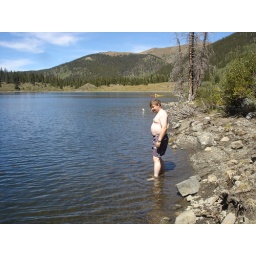
Me after swimming in Mirror lake on the way up to Tincup Pass